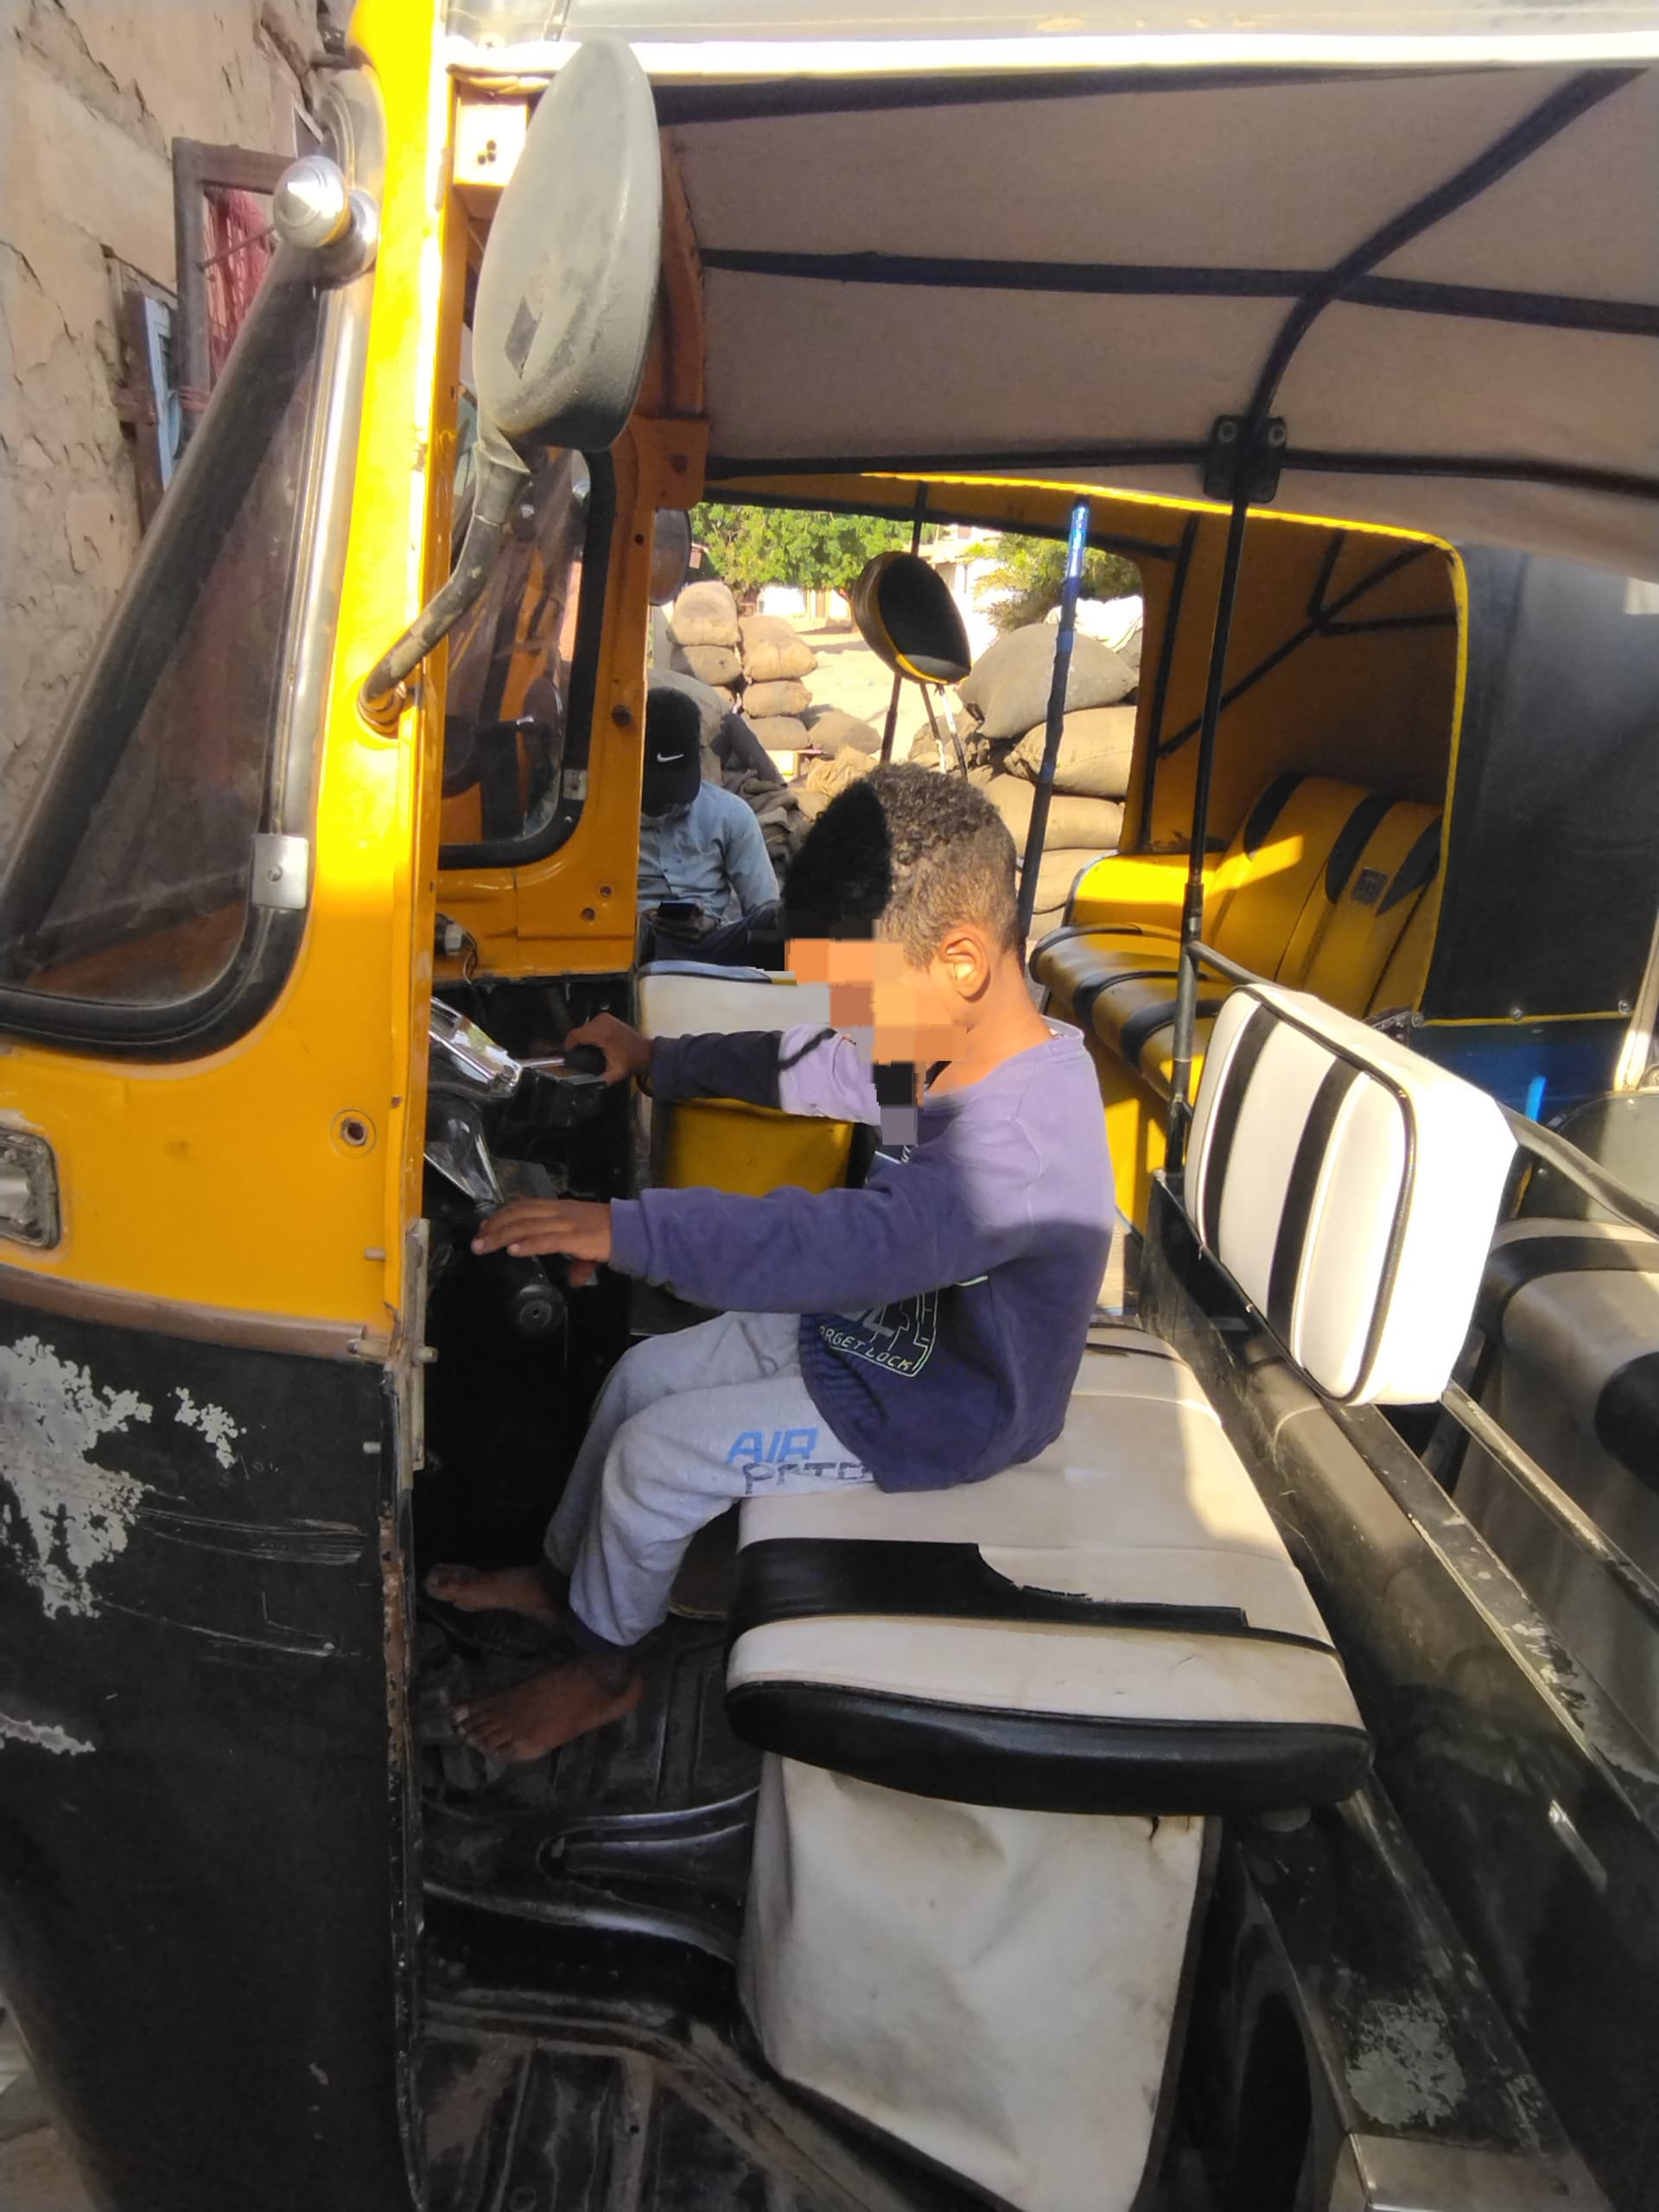
الوصف بالفصحى: طفل يركب في توكتوك
الوصف بالعامية السودانية: شافع راكب في ركشة
التصنيف: Transportation